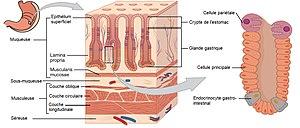
Tuniques de la paroi de l'estomac et emplacement des cellules pariétales pariétales
L'estomac est la portion du tube digestif en forme de poche, située entre l’œsophage et le duodénum. L'œsophage reçoit les aliments mâchés dans la bouche et déglutis dans l'estomac. Chez l’être humain, l’organe est en forme de J majuscule, à l’âge adulte il mesure 25 × 8 × 5 cm, contient 0,5 litre à vide, et peut contenir jusqu’à 4 l. L’estomac est en rapport anatomique avec le foie, la rate, le pancréas, le diaphragme et les intestins. Il est situé au-dessus du mésocôlon.